Green Belt of Vitoria-Gasteiz

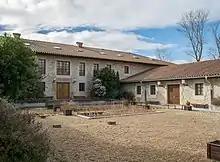
Casa de la Dehesa, seat of the Environmental Studies Center

The idea of the Green Belt came in the early 1990s in order to provide a comprehensive solution to the problems of the urban periphery of Vitoria-Gasteiz and the general state of disrepair that the area presented.